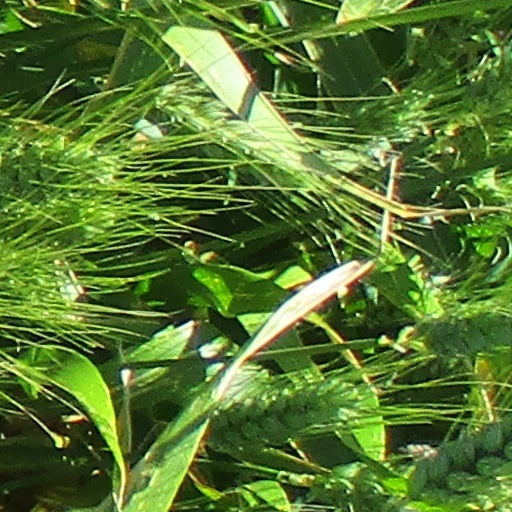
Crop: wheat